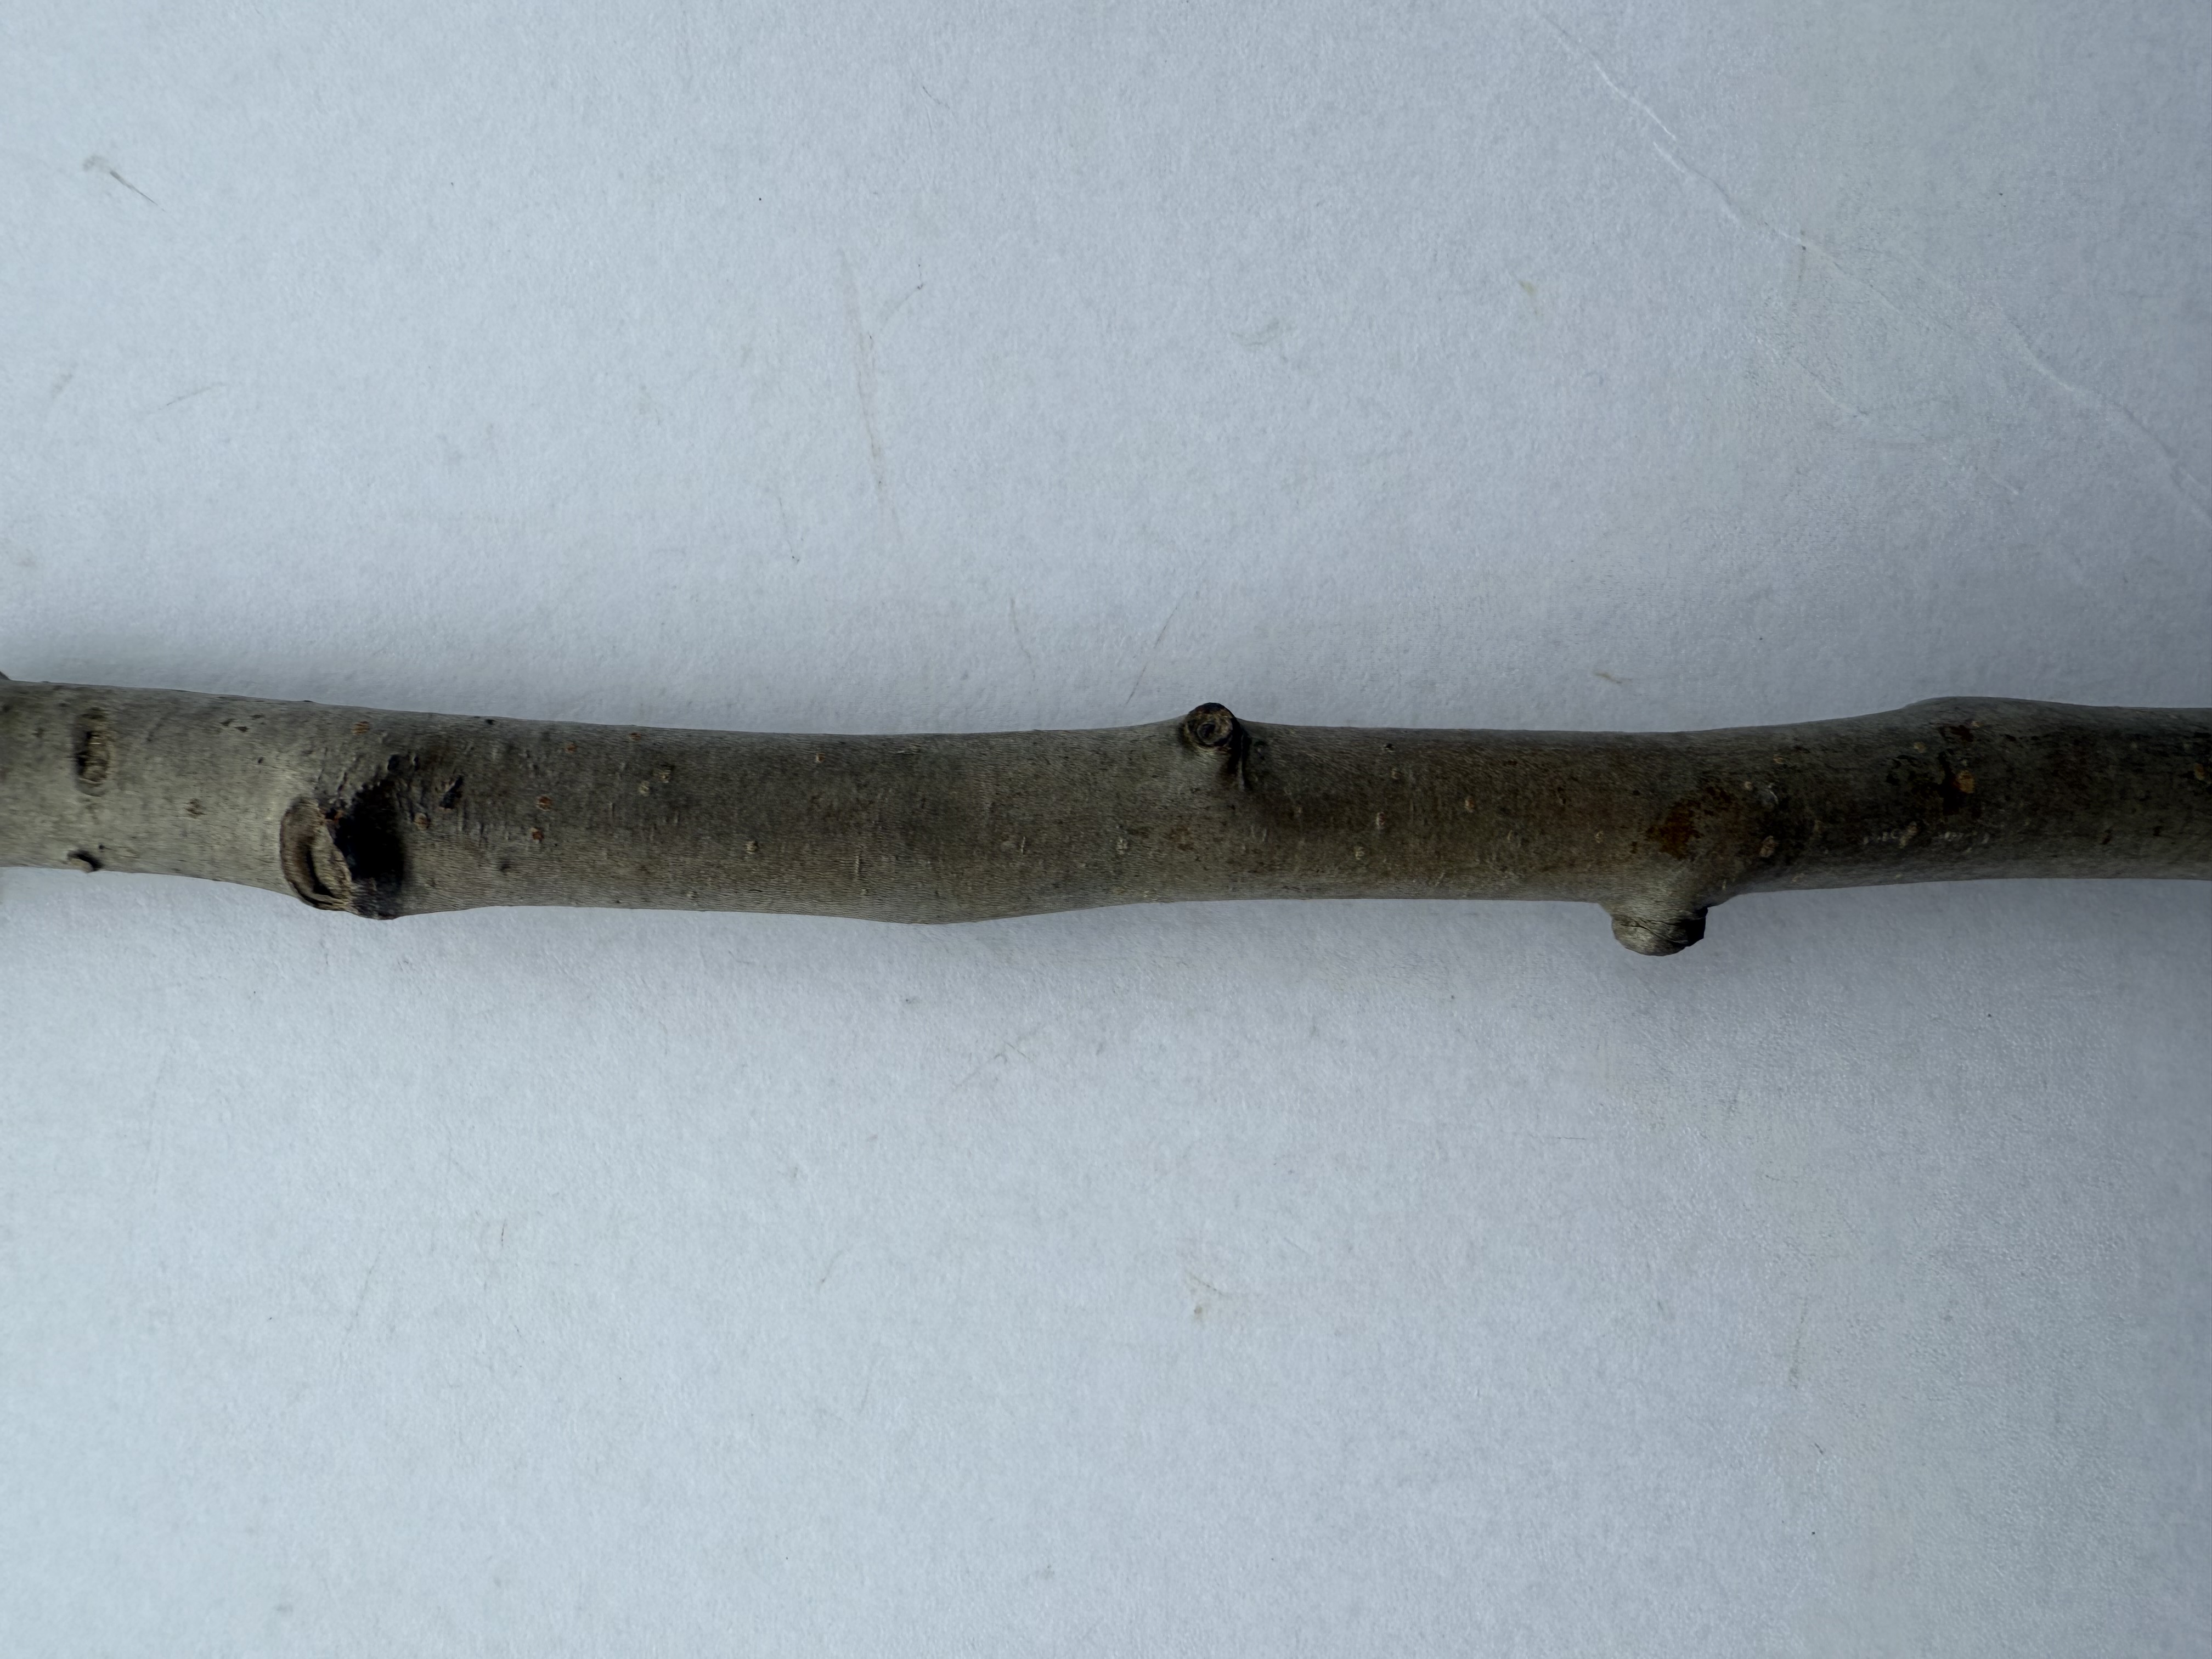
Variety: Akca Pear